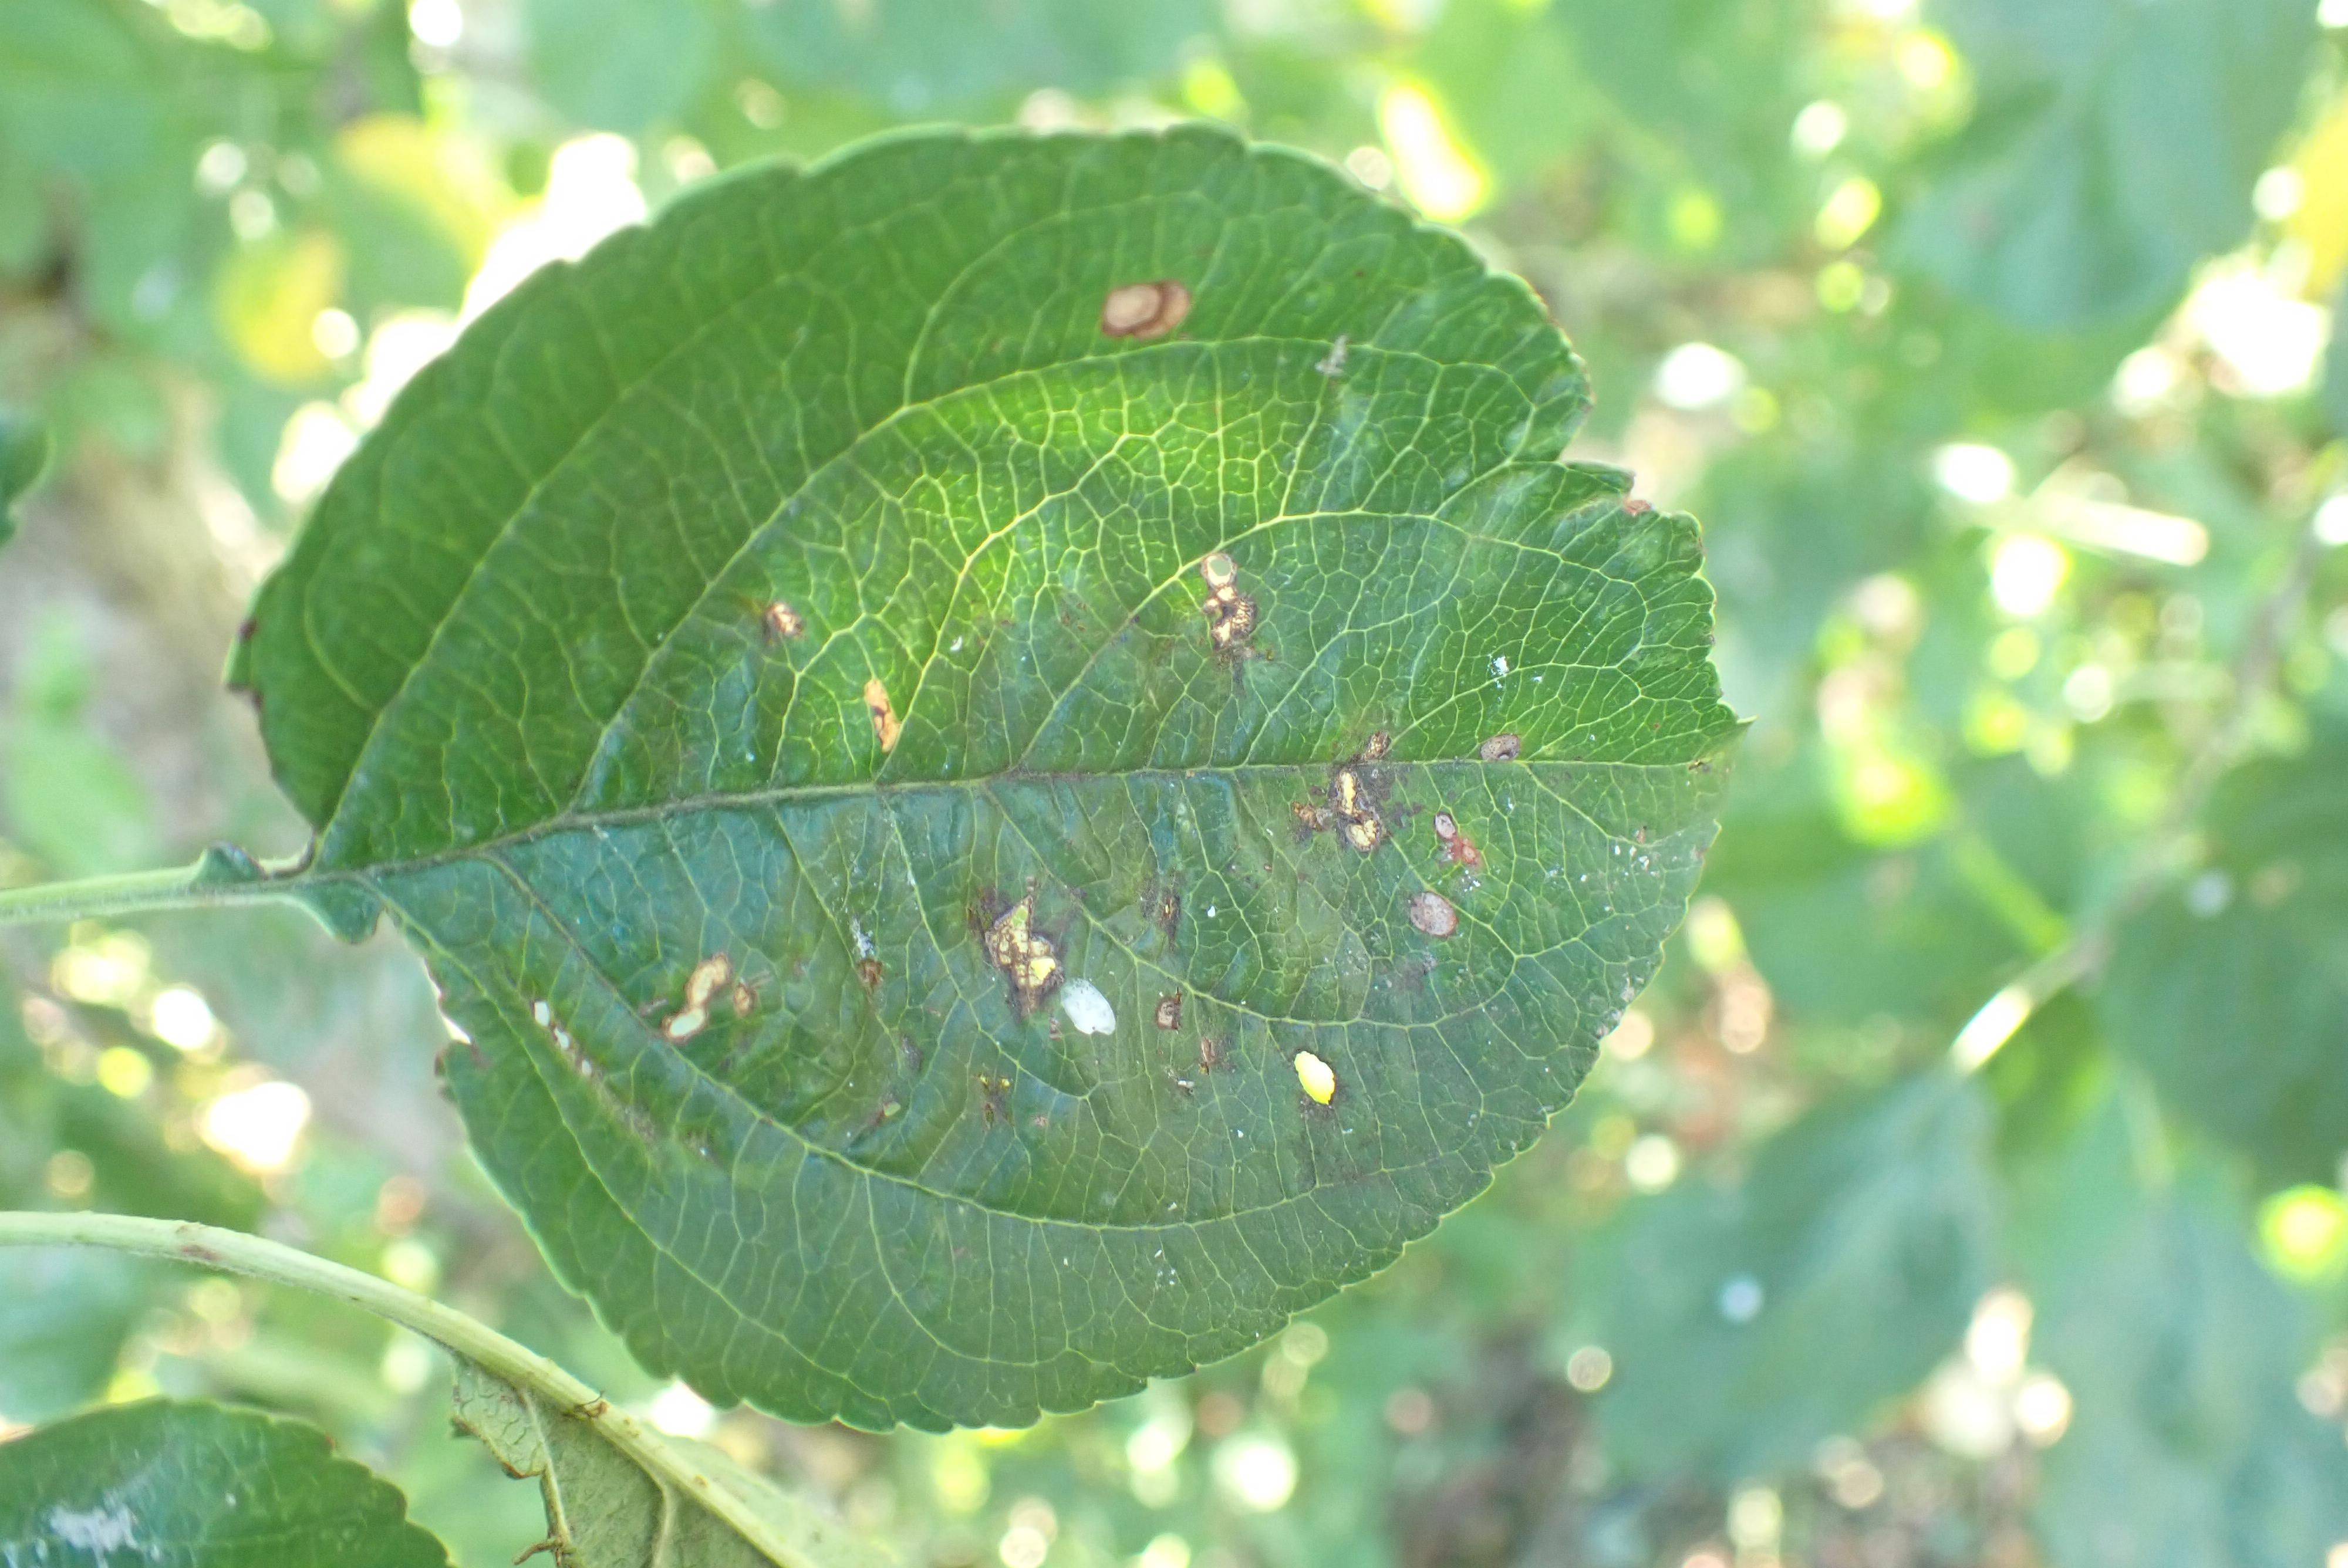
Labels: complex